Women's National Basketball Association

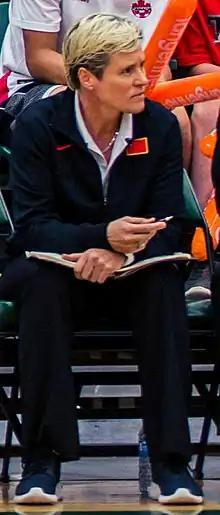
Michele Timms, known for her skillful playmaking and leadership on the court.

In 2011, a decade and a half after the launch of the WNBA, only two players remained from the league's inaugural season in 1997: Sheryl Swoopes and Tina Thompson. Lisa Leslie was the longest-tenured player from the 1997 draft class; she spent her entire career (1997–2009) with the Los Angeles Sparks. Sue Bird holds both of the league's most significant longevity records—number of seasons in the league (19) and games played (580).